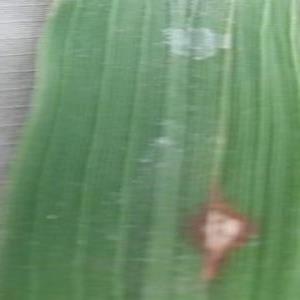
Disease: Blast